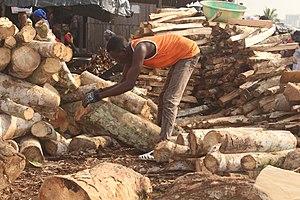
un casseur de bois avec une hache à Abidjan Abobodoumé This is an image of ""African people at work"" from Ivory Coast"
Le bois est un matériau naturel d'origine végétale. Il est constitué par un tissu végétal formant la plus grande partie du tronc des plantes ligneuses. Le bois assure, chez la plante, le rôle de conduction de la sève brute des racines jusqu’aux feuilles et le rôle de soutien mécanique de l'arbre ou de l'arbuste. Il sert aussi parfois de tissu de réserve.